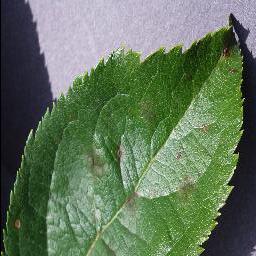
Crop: apple
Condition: scab